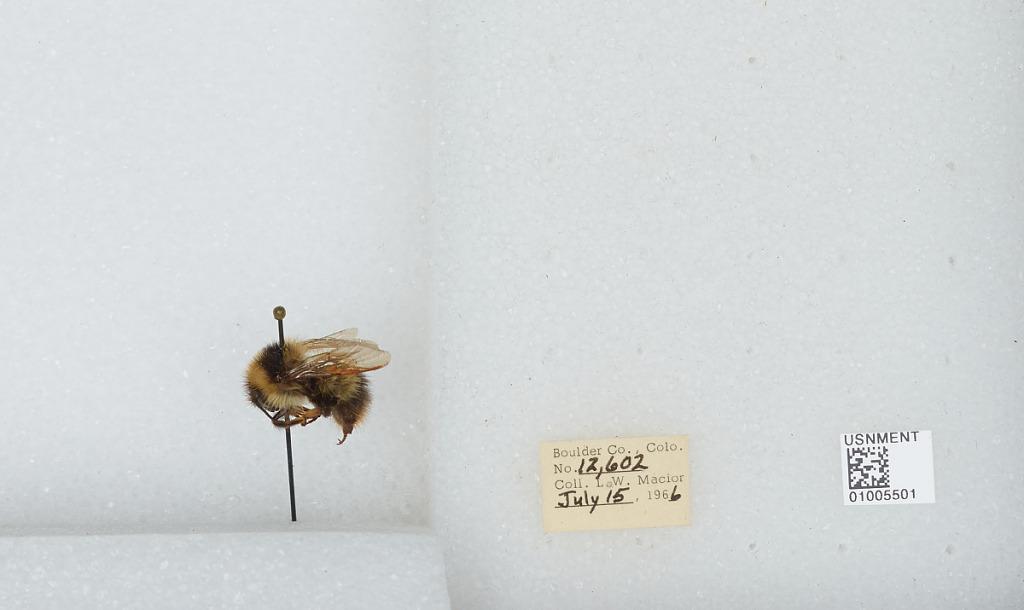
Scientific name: Bombus (Alpinobombus) balteatus Dahlbom
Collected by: L. Macior
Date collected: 1966-7-15
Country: United States
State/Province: Colorado
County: Boulder
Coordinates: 40.0275, -105.252